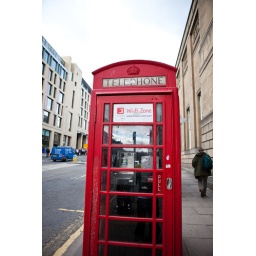
famous red telephone box in edinburgh